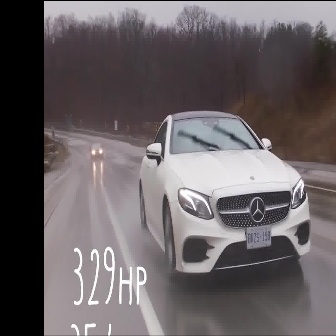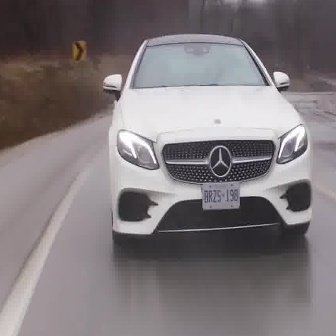
  Please identify the target specified by the bounding box [137,108,311,281] in the first image and locate it in the second image. Return the coordinates in [x_min,y_min,x_max,y_max] format.
Answer: [101,31,311,241]